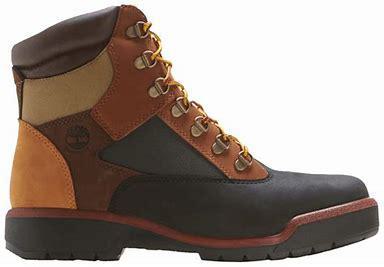
Brand: Timberland
Model: 6 Inch Field